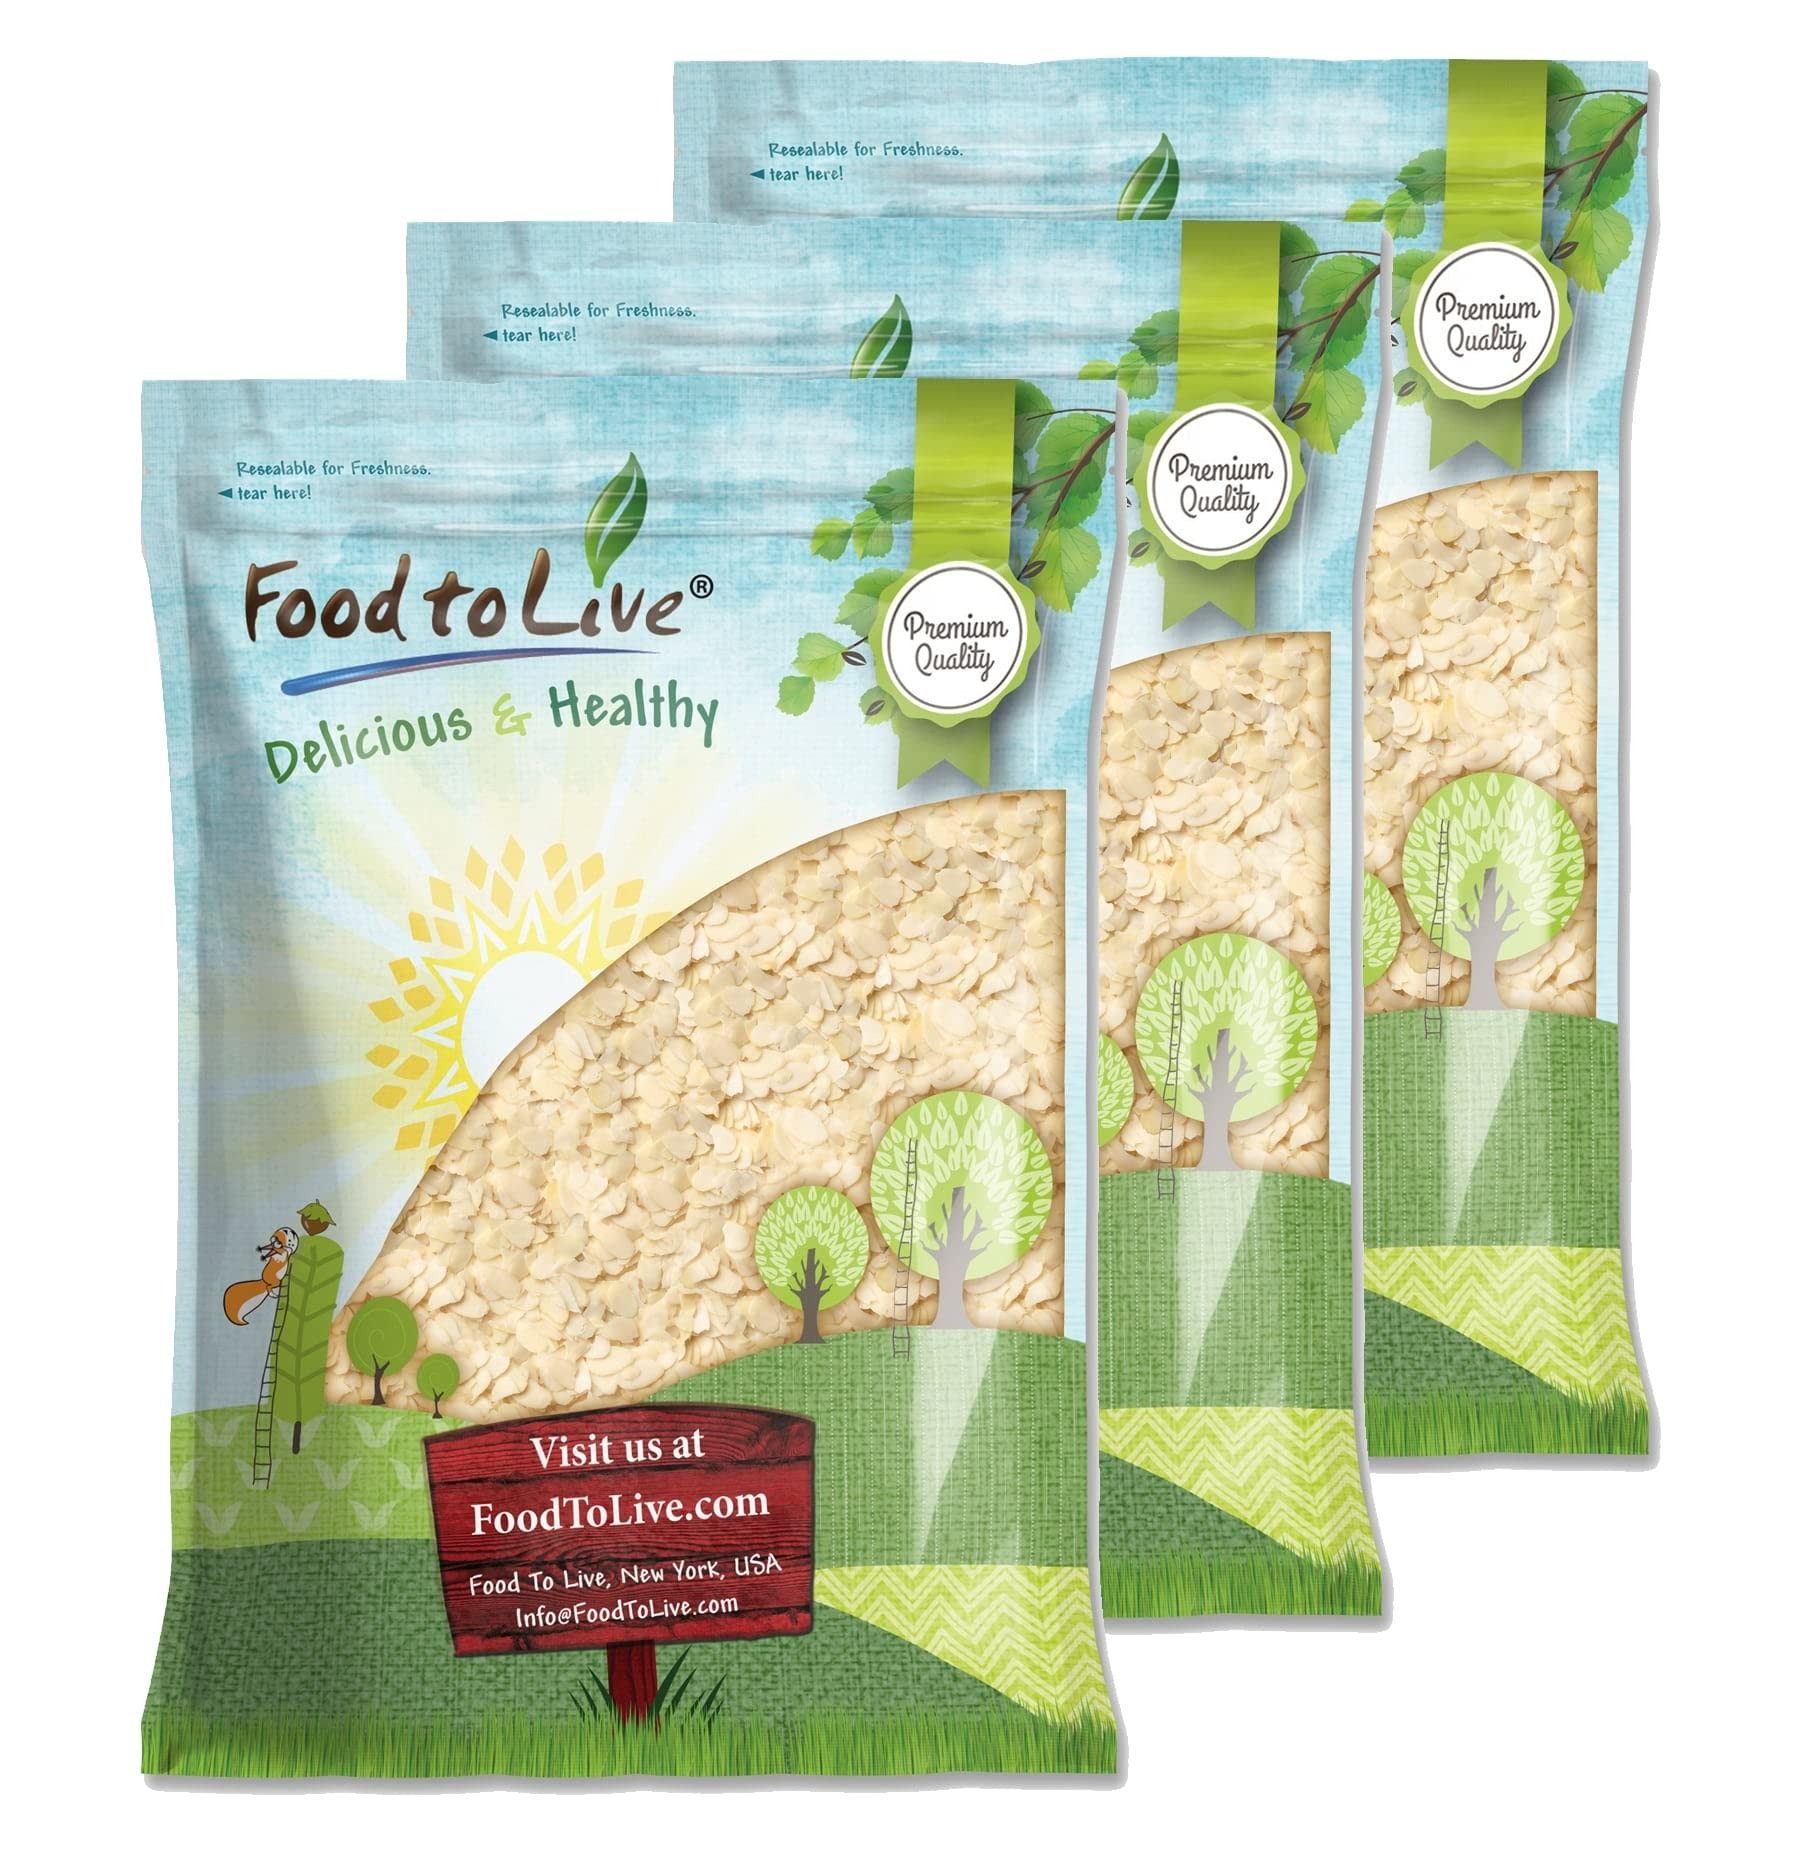
Item Name: Food to Live Blanched Sliced Almonds, 18 Pounds - Thinly Sliced Raw Blanched Almonds, Vegan, Keto, Kosher, Bulk. High in Vitamin E, Riboflavin. Great for Homemade Desserts, Baked Goods, Salads.
Bullet Point 1: ✔️ Delicious Food to Live Sliced Blanched Almonds are of the highest quality.
Bullet Point 2: ✔️ Sliced blanched almonds from Food to Live look amazing on desserts and confections.
Bullet Point 3: ✔️ You won’t need to bother slicing and blanching as our almonds are 100% recipe ready.
Bullet Point 4: ✔️ They are packed into a bag with a secure Zip lock that allow you to keep your sliced almonds fresh.
Bullet Point 5: ✔️ Almonds are rich in antioxidants and essential nutrients.
Product Description: <p>Sliced almonds are used in a great variety of recipes, most often as a garnish as they create a beautiful color contrast when sprinkled on cakes or chocolate confections. You can get creative and make romantic cookies by placing two slices together in the shape of a heart. </p> <p>Sliced blanched almonds not only make your food prettier, they are also great for you as they contain a large number of essential nutrients, like calcium and iron. </p>
Value: 288.0
Unit: Ounce

Price: 142.41